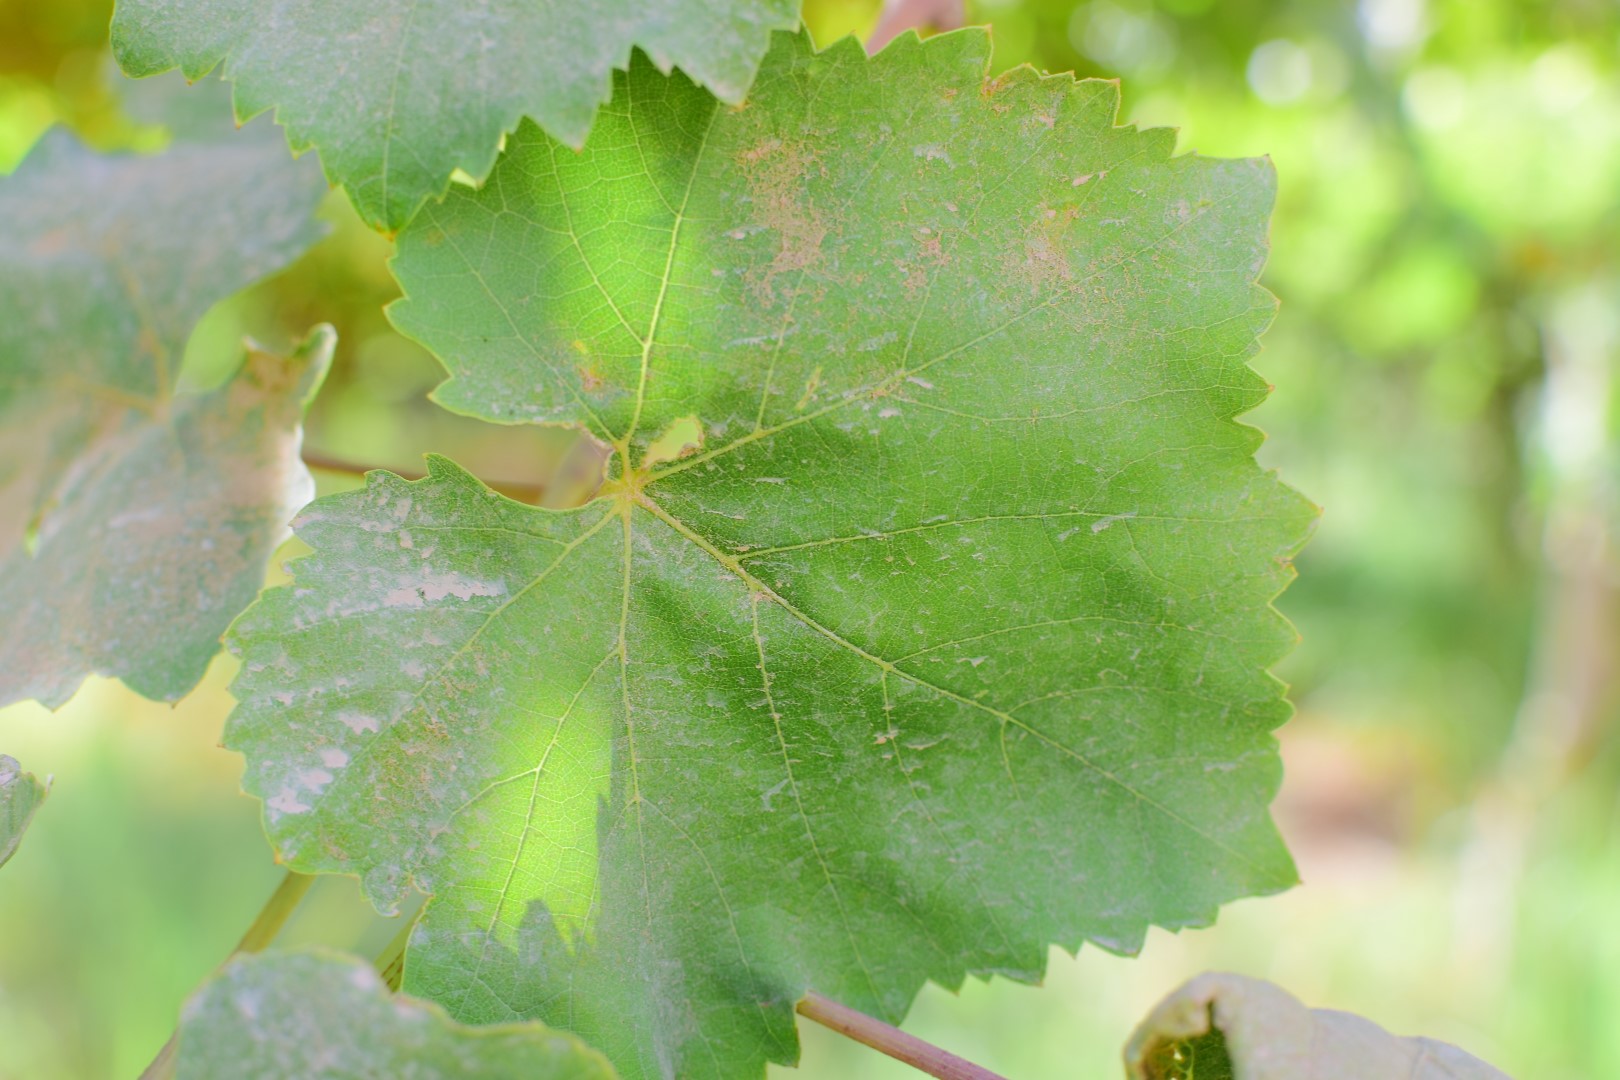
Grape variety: Thompson Seedless